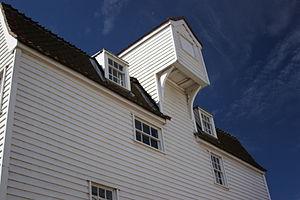
Le moulin à marée de Woodbridge à Woodbridge, dans le Suffolk, en Angleterre est un des rares exemples de moulin à marée dont la roue a aube fonctionne encore et est capable de moudre du grain pour produire de la farine.